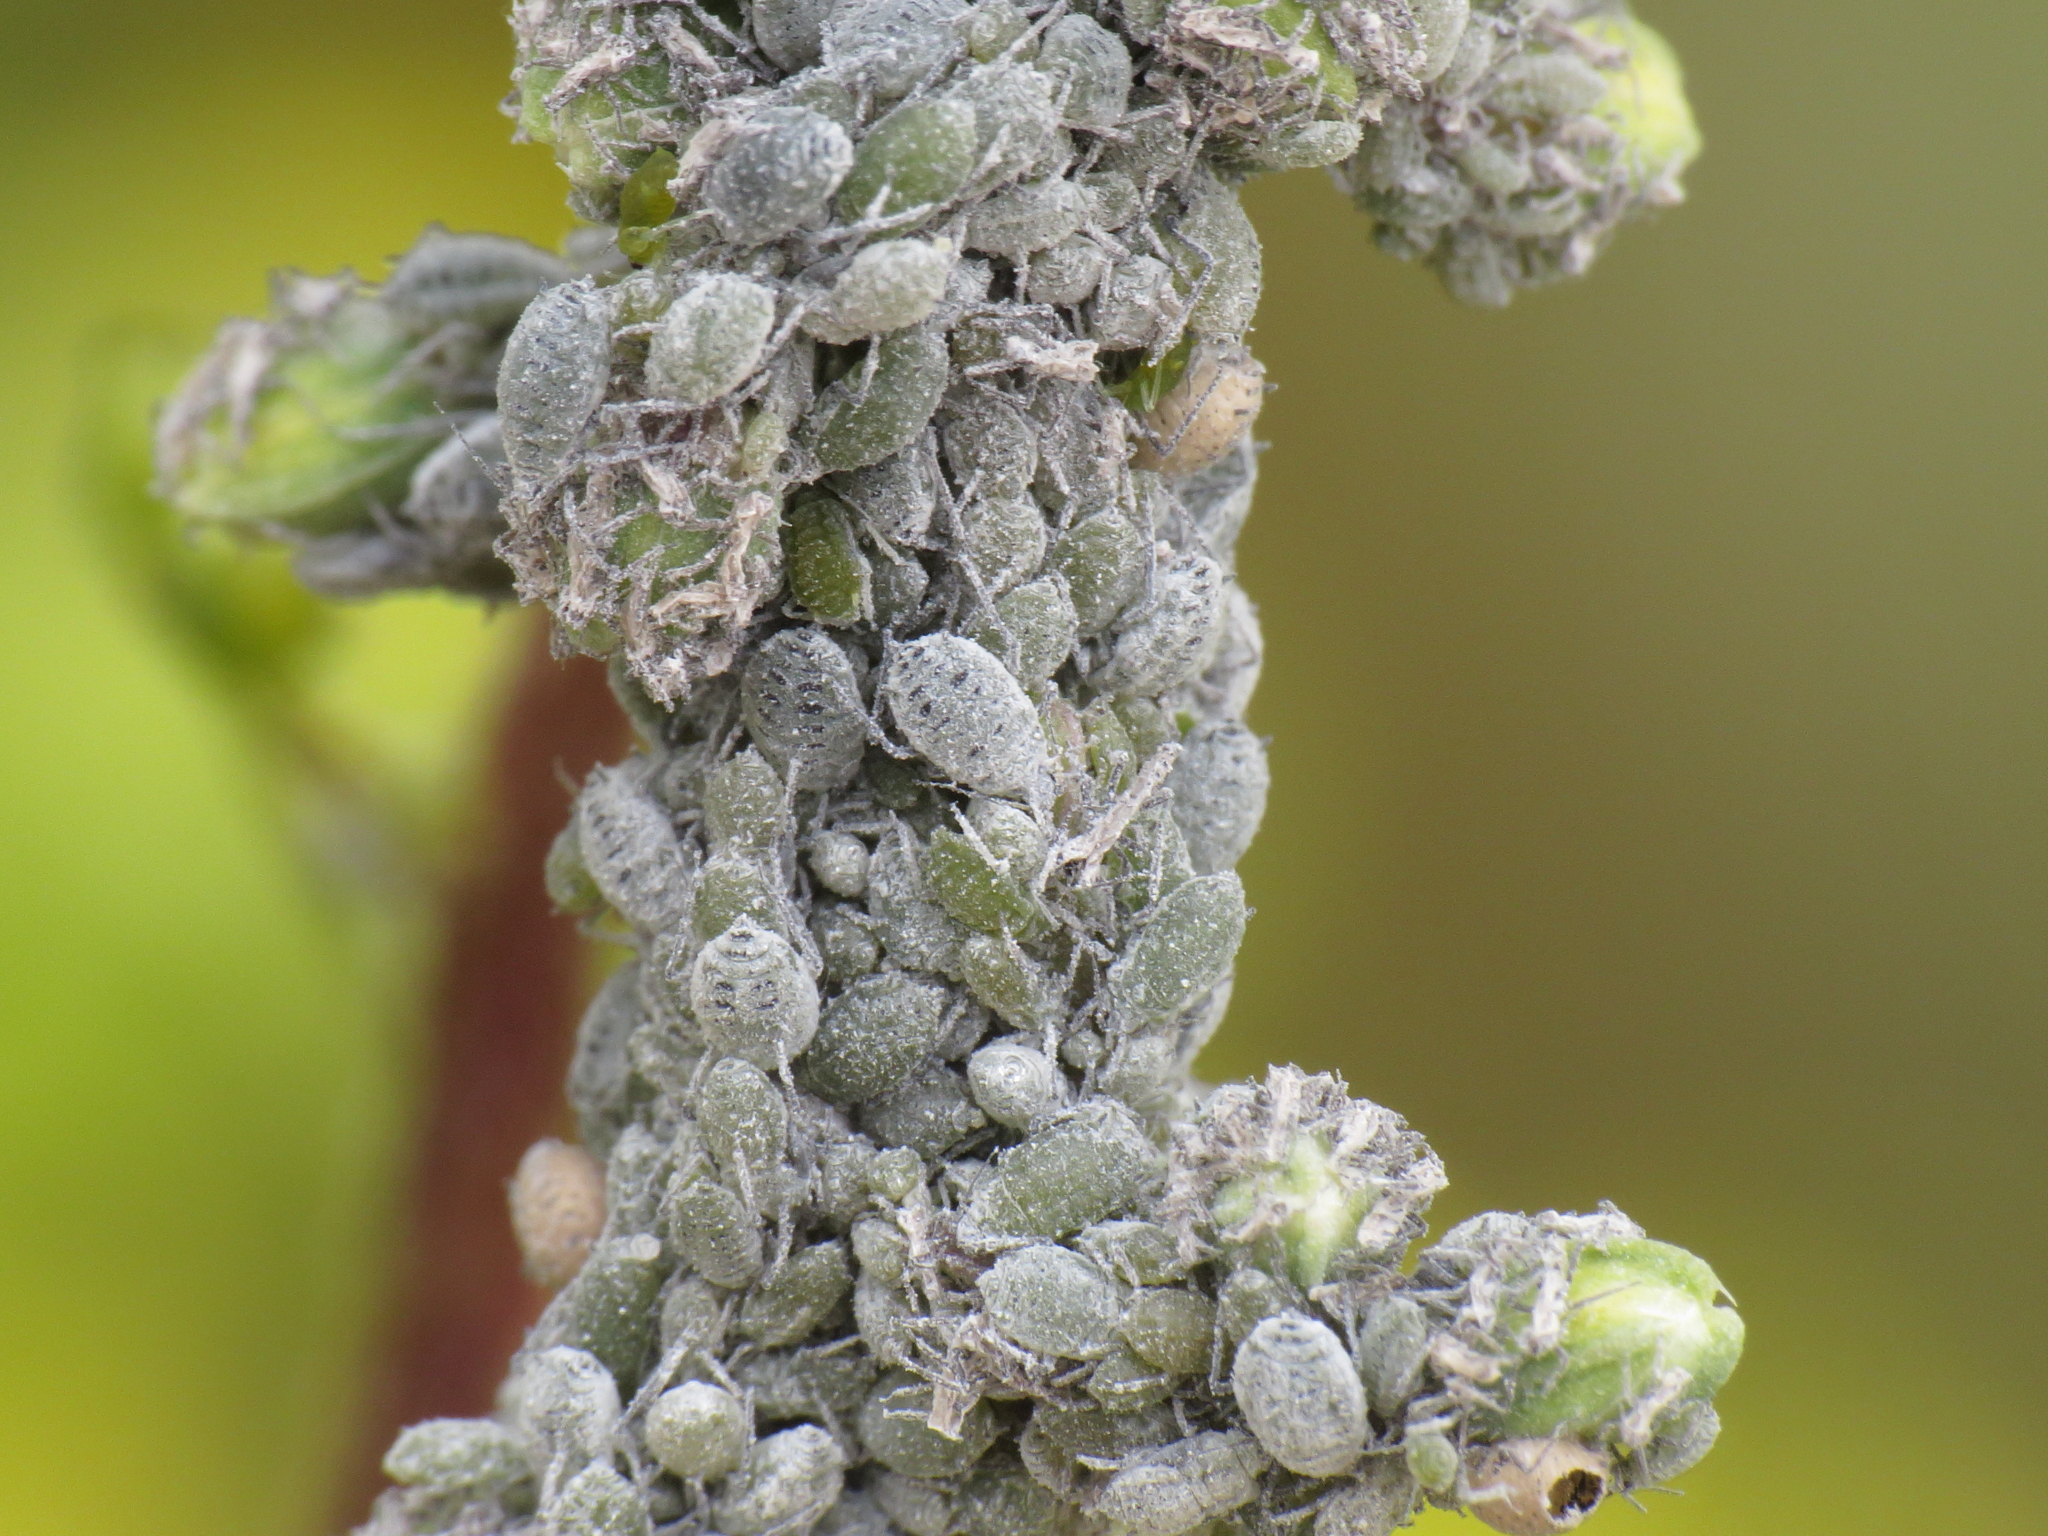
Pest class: cabbage_aphid